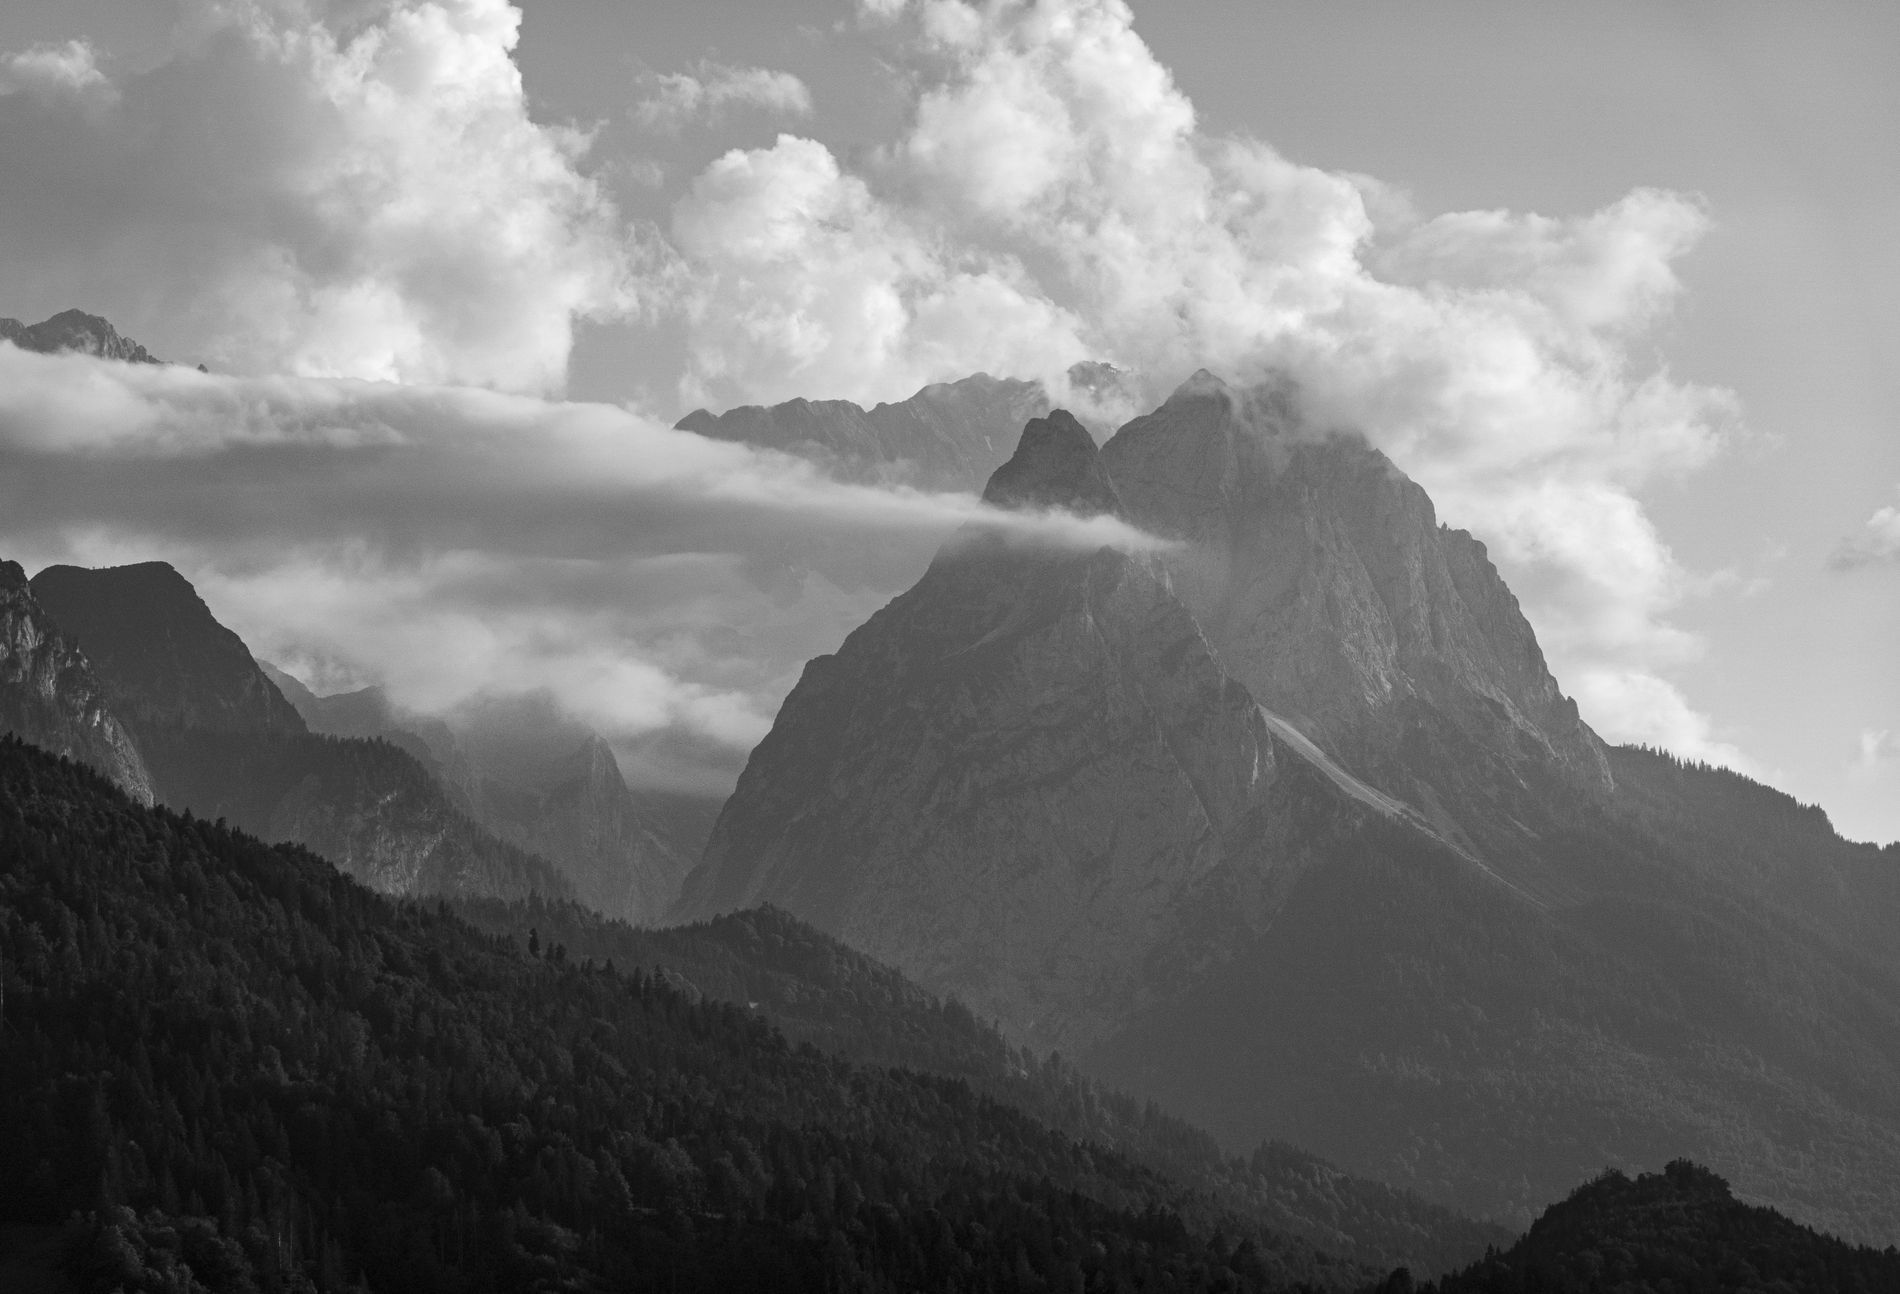
misty mountains
A picture of lofty mountain peaks piercing through thick clouds in natural lighting, creating a majestic black and white scene.
An eye level landscape shot taken in a monochrome color palette and natural diffused lighting emphasizes the grandeur of the towering mountains as they challenge the gathering clouds, creating a sense of power and mystery in this breathtaking natural scene.
Labels: Mountain, Mountain Range, Nature, Outdoors, Peak, Weather, Cloud, Cumulus, Sky, Scenery, Countryside, Landscape, Mountains, Clouds
Camera: SONY DSC-RX100M7
Lens: 24-200mm F2.8-4.5
Aperture: F5.6
Exposure: 1/640 sec
ISO: 100
Focal length: 44.4 mm